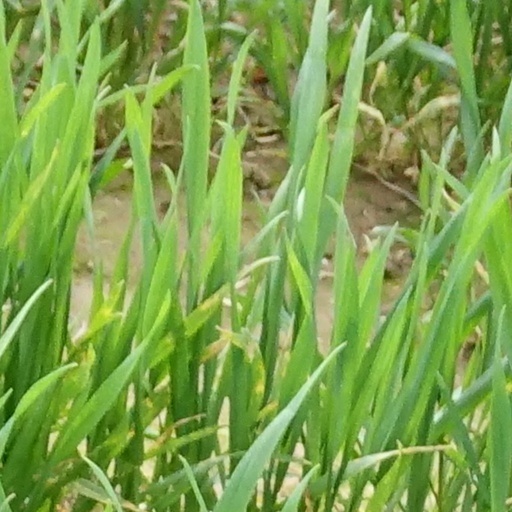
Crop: wheat